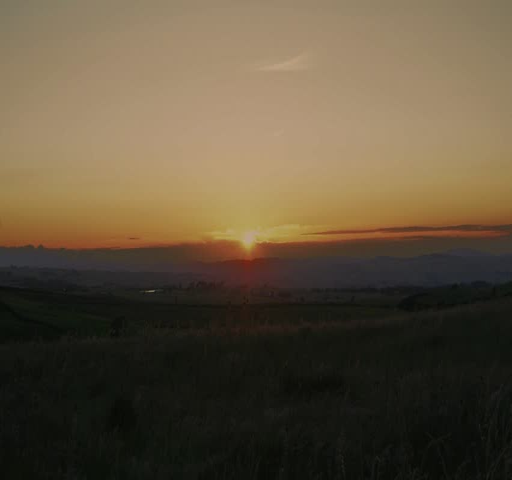
sunset over fields with mountains in the background